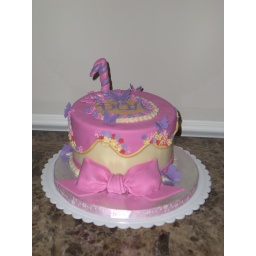
7 inch lemon cake , with strawberry filling and iced in white chocolate ganche.Accents made with white chocolate fondant.